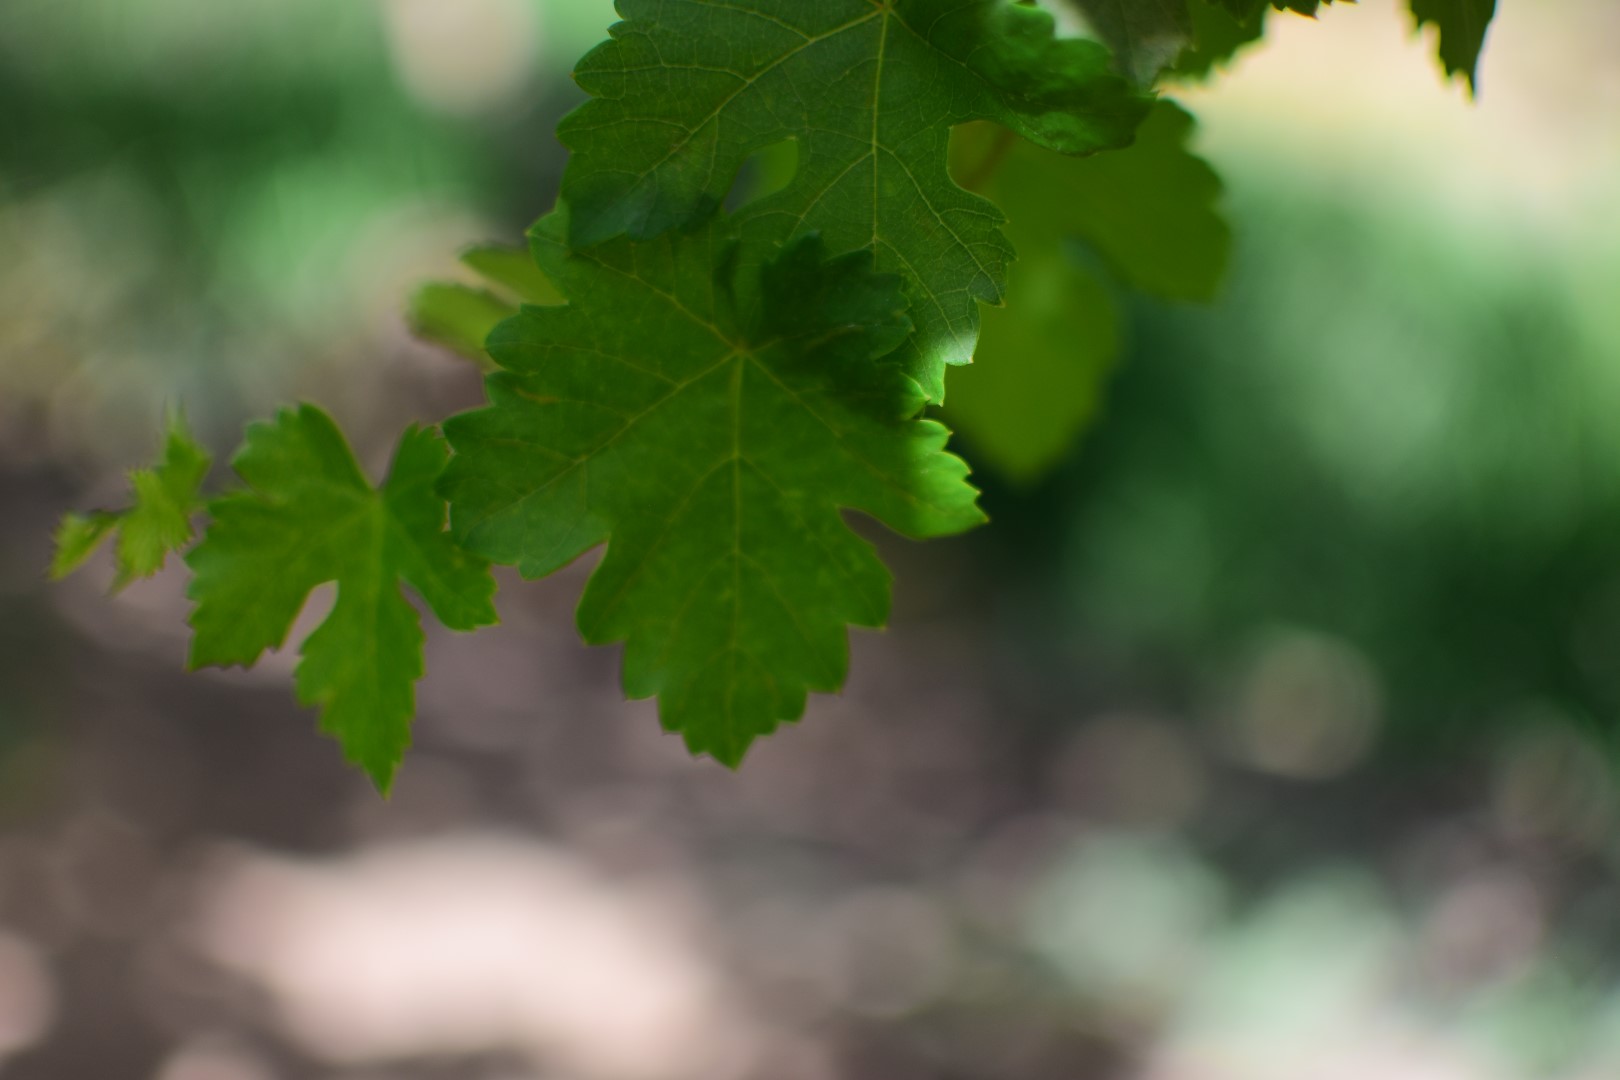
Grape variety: Shdah